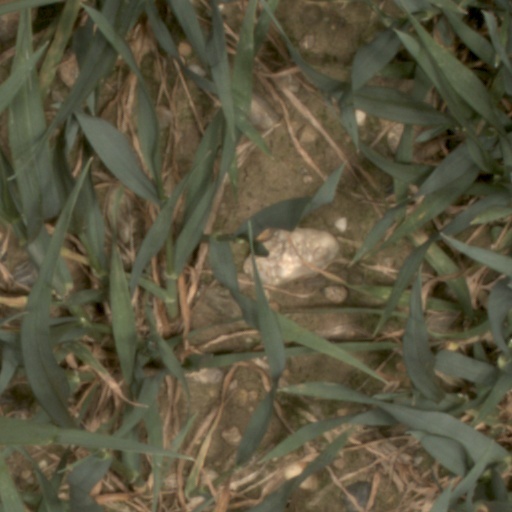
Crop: wheat